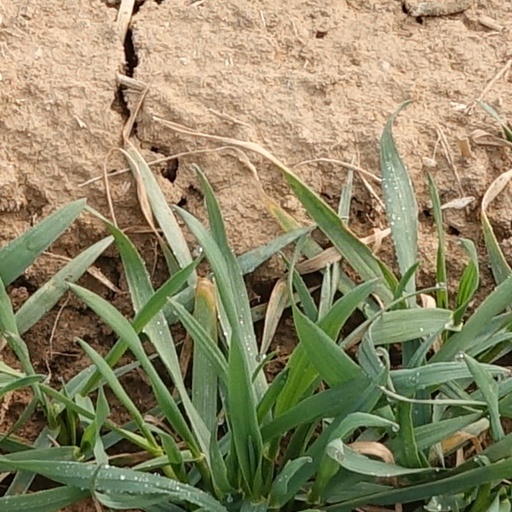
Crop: wheat